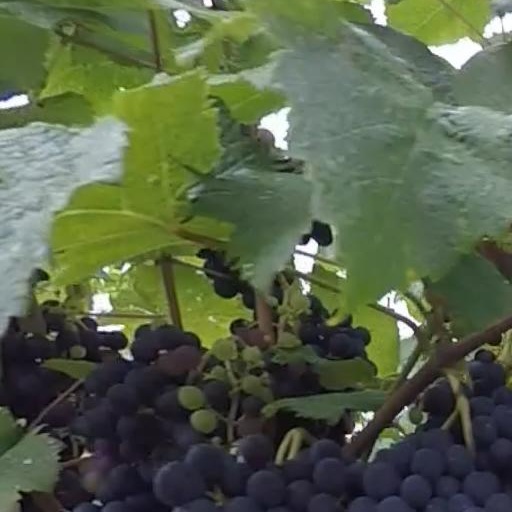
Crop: grape